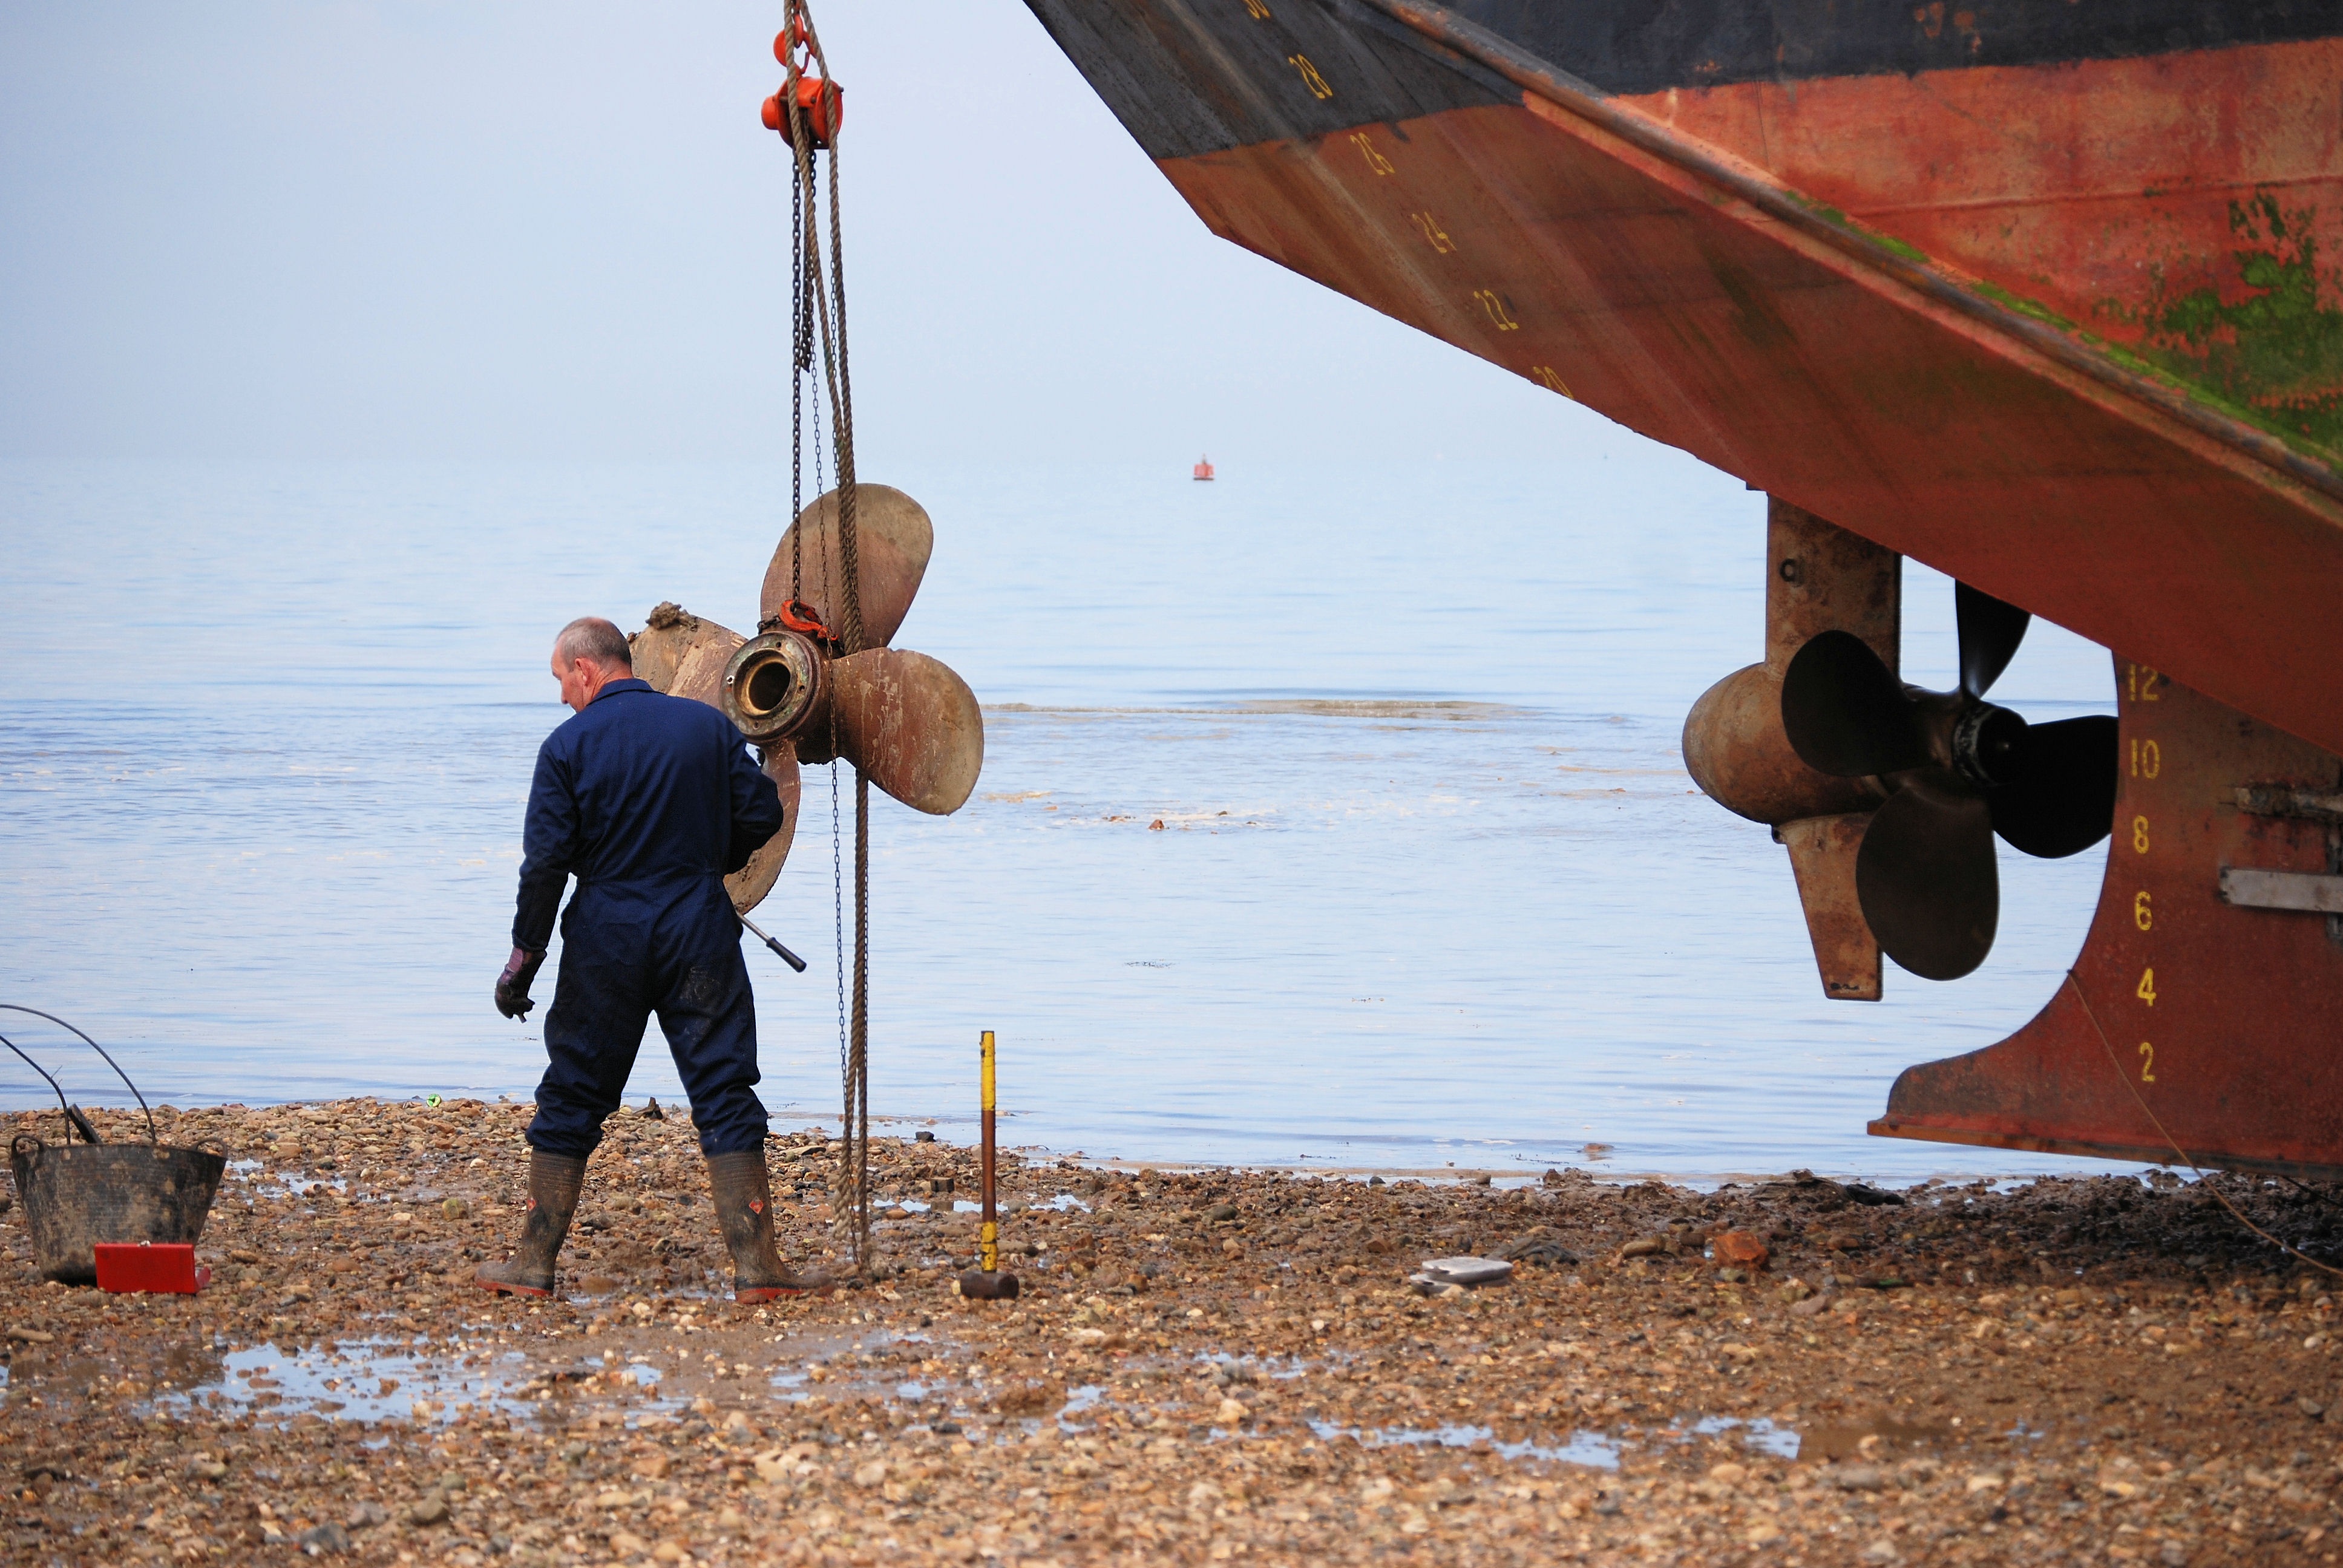
work, beach, sea, water, ship, vacation, recreation, vehicle, tourism, beached, fun, propeller, hobby, repairs